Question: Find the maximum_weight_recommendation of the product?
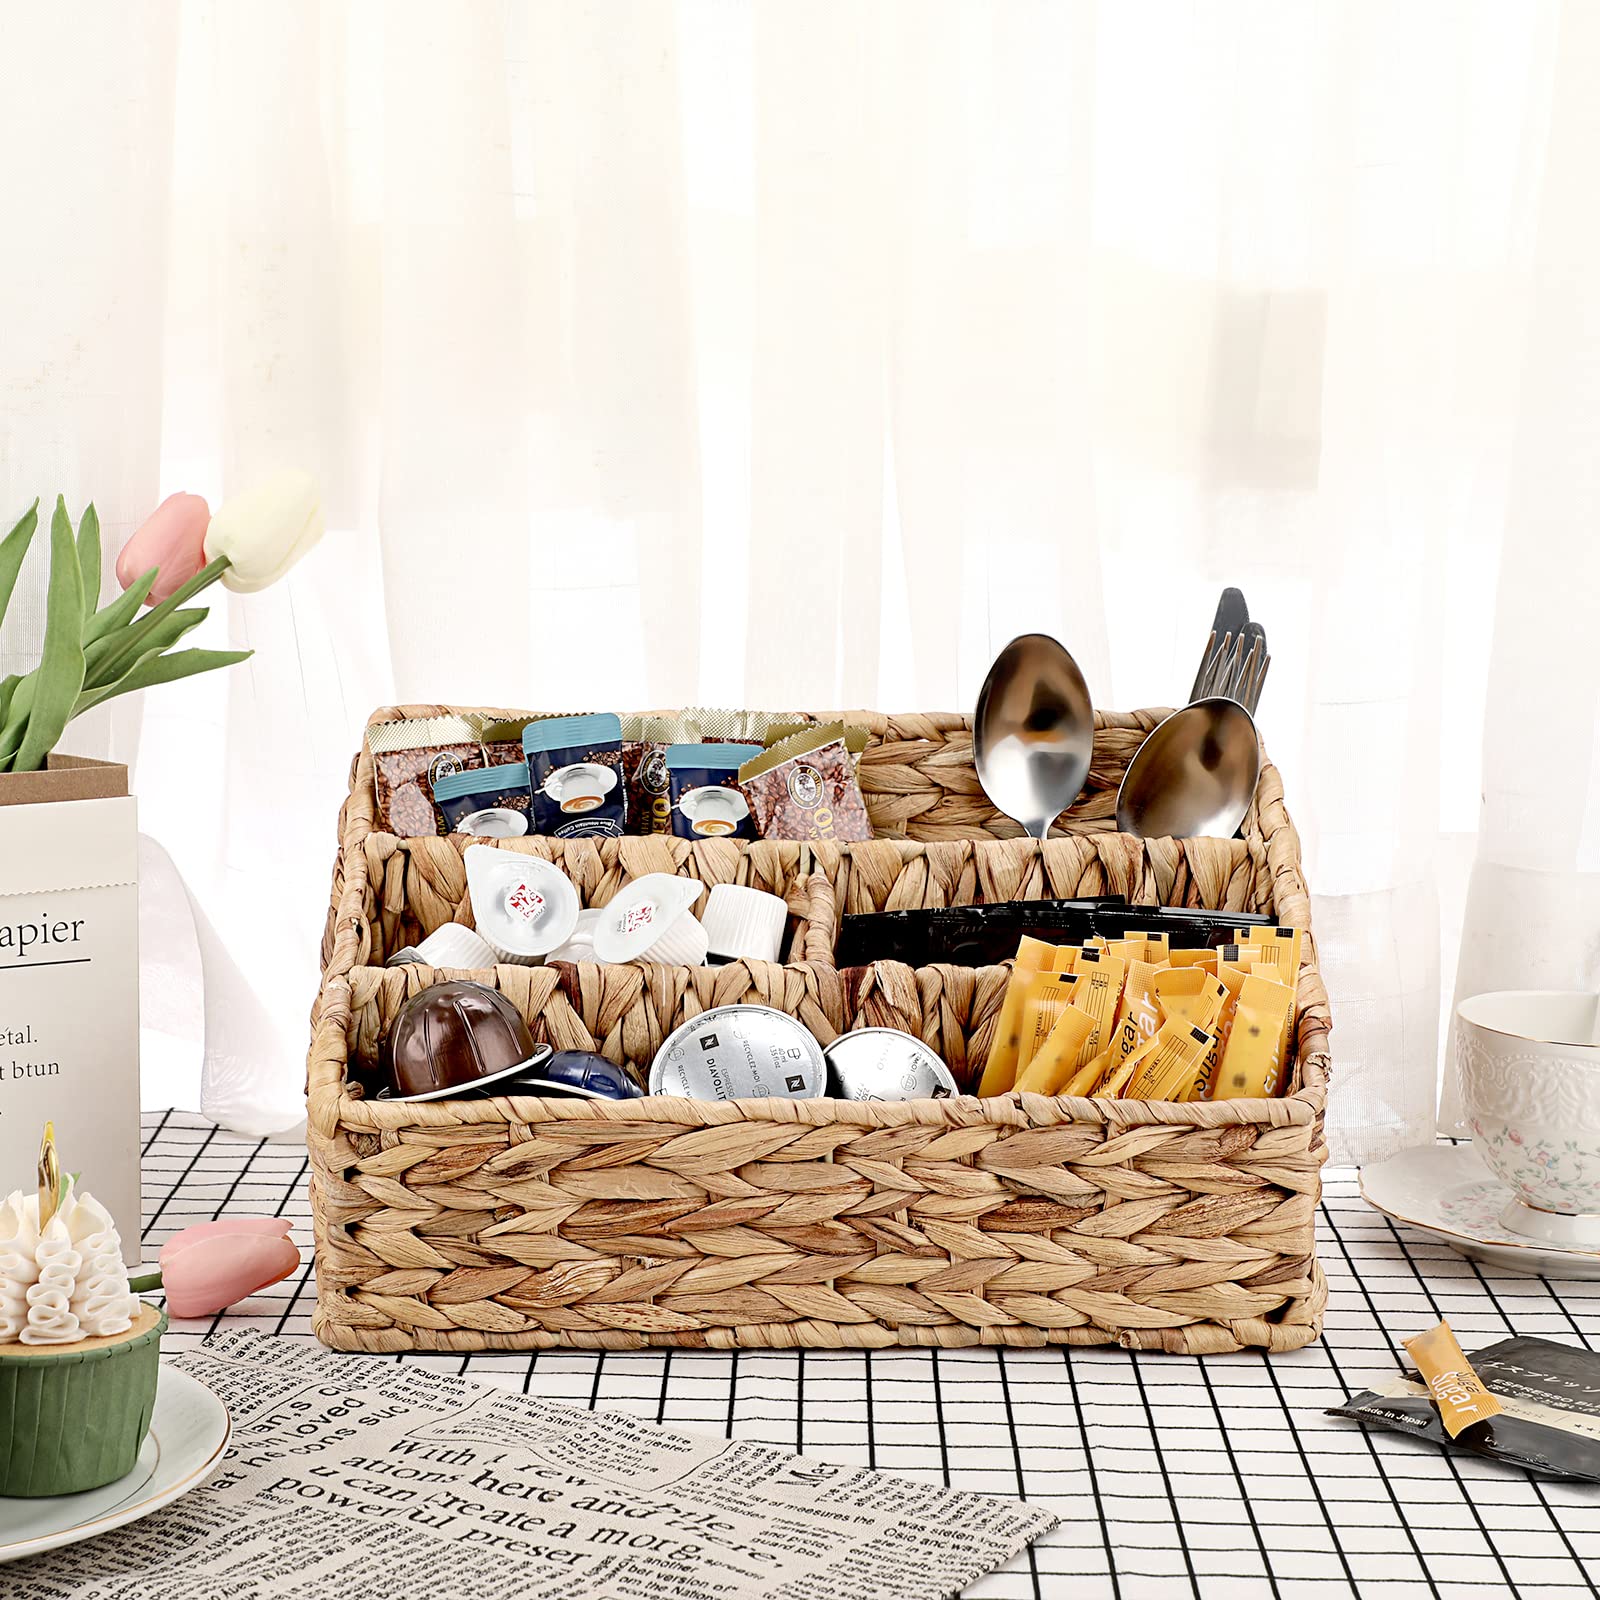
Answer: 39.0 milligram